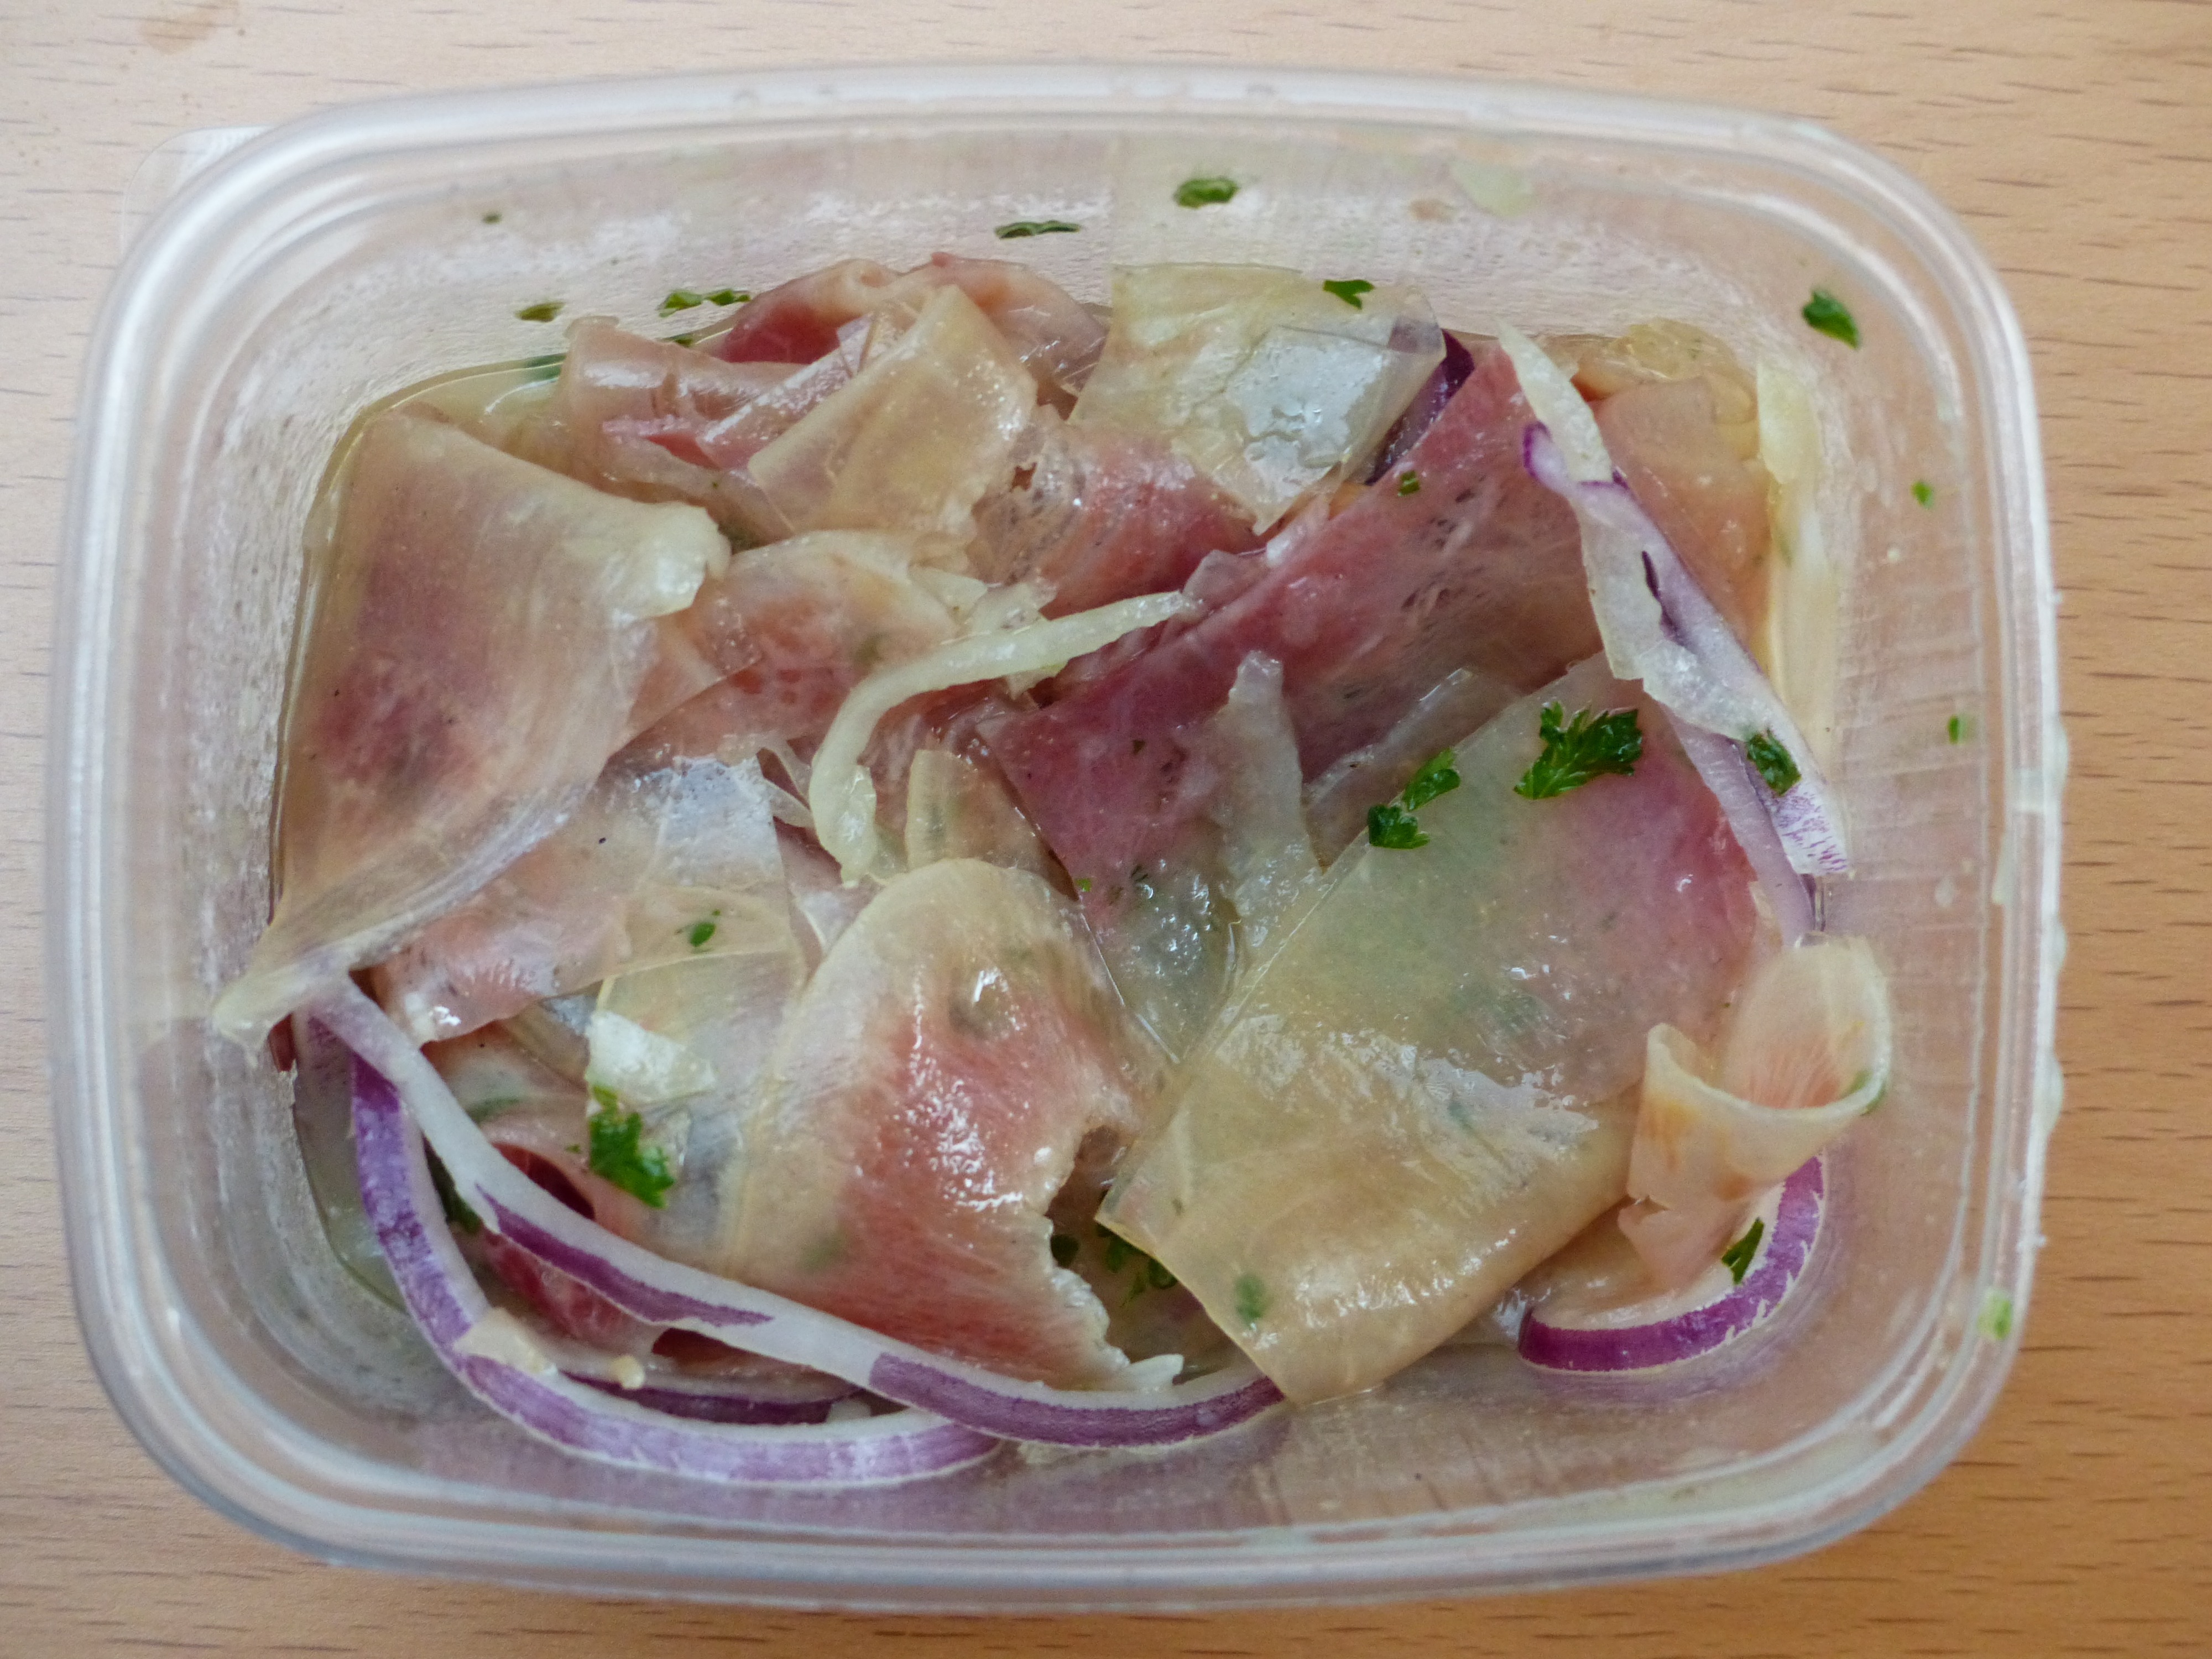
dish, food, salad, produce, eat, meat, lunch, cuisine, beef, prosciutto, asian food, slices, spicy, oil, vinegar, substantial, onions, thin, vegetable oil, carbonara, cured, meat salad, vinaigrette, ochsenmaulsalat, mouth meat, bite size, white wine vinegar